Olaf Watnebryn

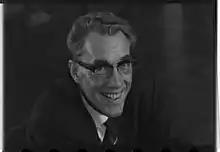

Olaf Fredrik Watnebryn (4 November 1908 – 6 June 1977) was a Norwegian politician for the Labour Party.